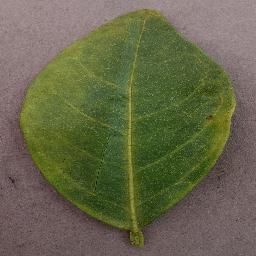
Label: Orange___Haunglongbing_(Citrus_greening)